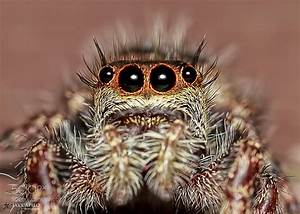
Label: spider